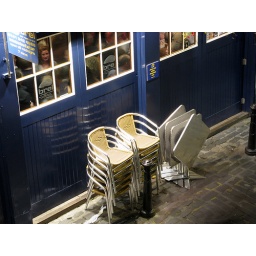
The girl in the window